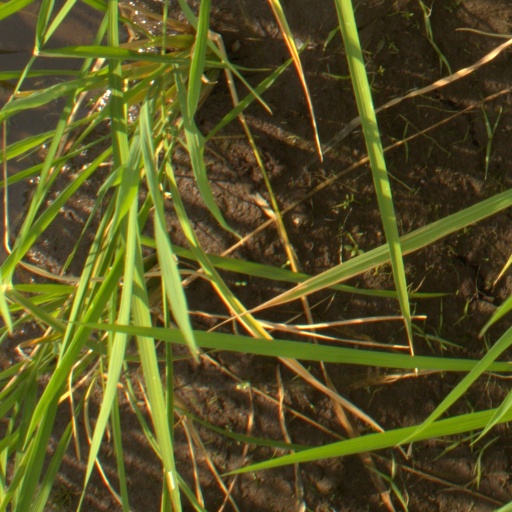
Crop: rice